French Republican calendar

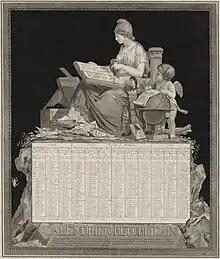
French Republican Calendar of An III (1794 to 1795), drawn by Philibert-Louis Debucourt

The French Republican calendar, also commonly called the French Revolutionary calendar, was a calendar created and implemented during the French Revolution and used by the French government for about 12 years from late 1793 to 1805, and for 18 days by the Paris Commune in 1871, meant to replace the Gregorian calendar. The calendar consisted of twelve 30-day months, each divided into three 10-day cycles similar to weeks, plus five or six intercalary days at the end to fill out the balance of a solar year. It was designed in part to remove all religious and royalist influences from the calendar, and it was part of a larger attempt at dechristianisation and decimalisation in France (which also included decimal time of day, decimalisation of currency, and metrication). It was used in government records in France and other areas under French rule, including Belgium, Luxembourg, and parts of the Netherlands, Germany, Switzerland, Malta, and Italy.